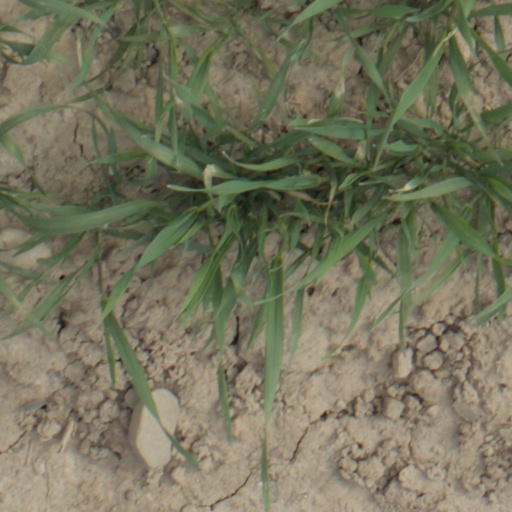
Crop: wheat